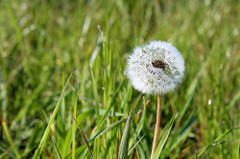
Flower: dandelion